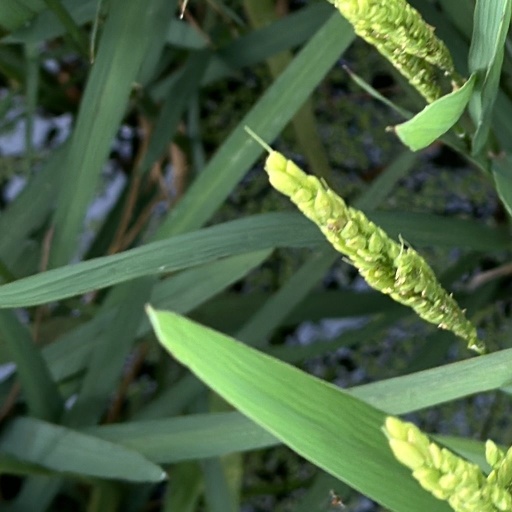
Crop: rice